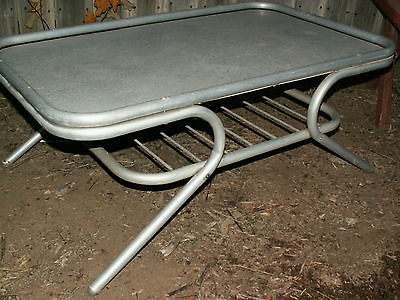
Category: table